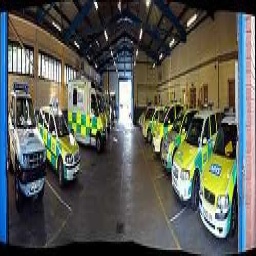
Label: ambulance